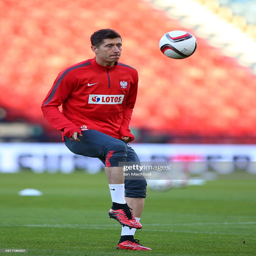
award winner takes part in a training session ahead of their qualifier against uk constituent country .